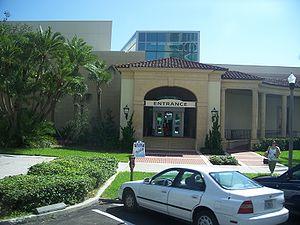
Le Museum of Fine Art est un musée d’art situé dans la ville de St. Petersburg. Fondé par Margaret Acheson Stuart, il ouvrit ses portes au public en 1965. Le bâtiment fut dessiné par l’architecte John Volk et a été agrandi en 2006-2008. Parmi les œuvres exposées, on peut citer :